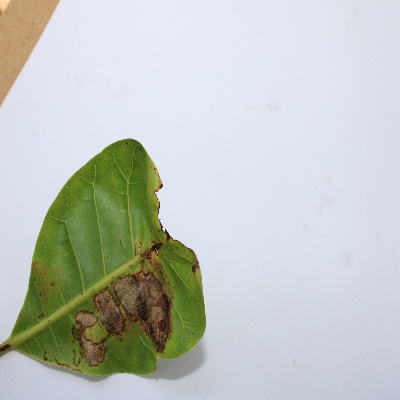
Crop: Cashew
Condition: leaf miner